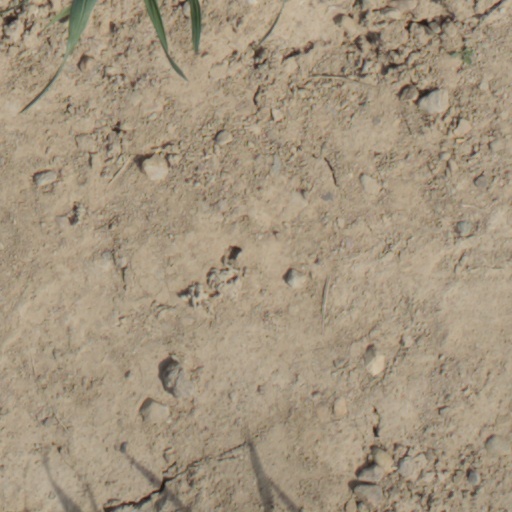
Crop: wheat